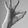
ASL letter: F